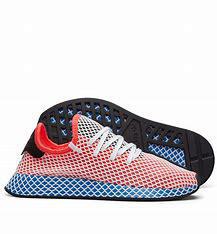
Brand: Adidas
Model: Deerupt